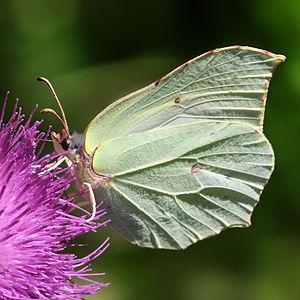
Le citron (Gonepteryx rhamni) est un papillon de la famille des Pieridae.